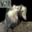
Label: possum